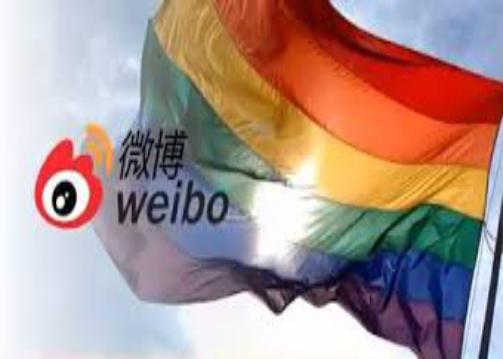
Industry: Leisure